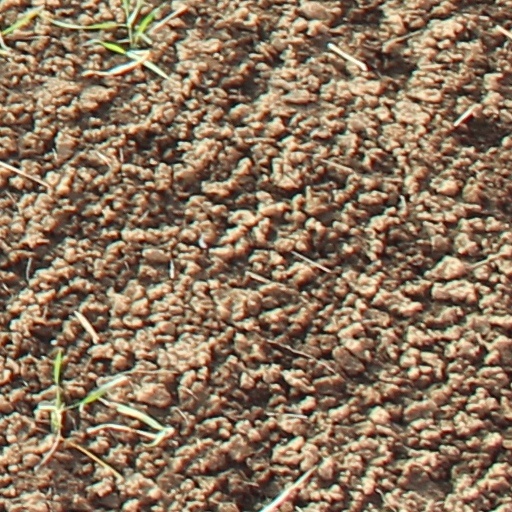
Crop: wheat